DSV Leoben

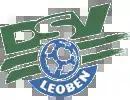
Old Logo

After relegation in 1992, board members of DSV Alpine and "1. FC Leoben" decided to merge and the new club "DSV Leoben" was established on 22 June 1992. Their first success was reaching the 1994/95 Austrian Cup final, which they lost to local giants SK Rapid Wien with former player Peter Guggi at the helm.